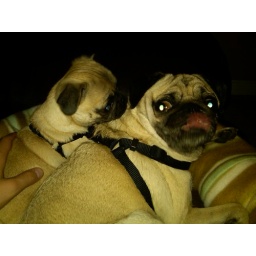
Both laying in the same dog bed